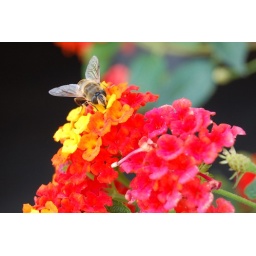
Bee digging into a flower outside Graham's Port house in Oporto Portugal, a little closer